2013 NASCAR Sprint Cup Series

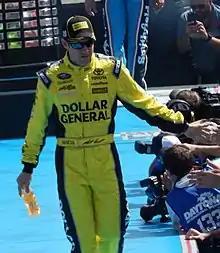
Matt Kenseth finished 19 points behind Johnson in second place.

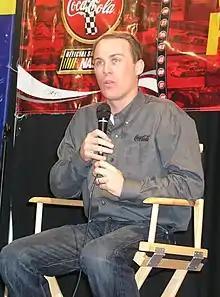
Kevin Harvick finished third, 34 points behind Johnson.

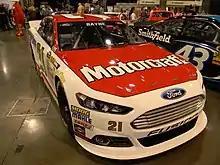
The sixth-generation NASCAR Ford Fusion, introduced for the 2013 season.

The 2013 NASCAR Sprint Cup Series was the 65th season of NASCAR professional stock car racing in the United States and the 42nd modern-era Cup season. The season began on February 16, 2013, at Daytona International Speedway, with the Sprint Unlimited, followed by the Daytona 500 on February 24. The season ended with the Ford EcoBoost 400 at Homestead-Miami Speedway on November 17.